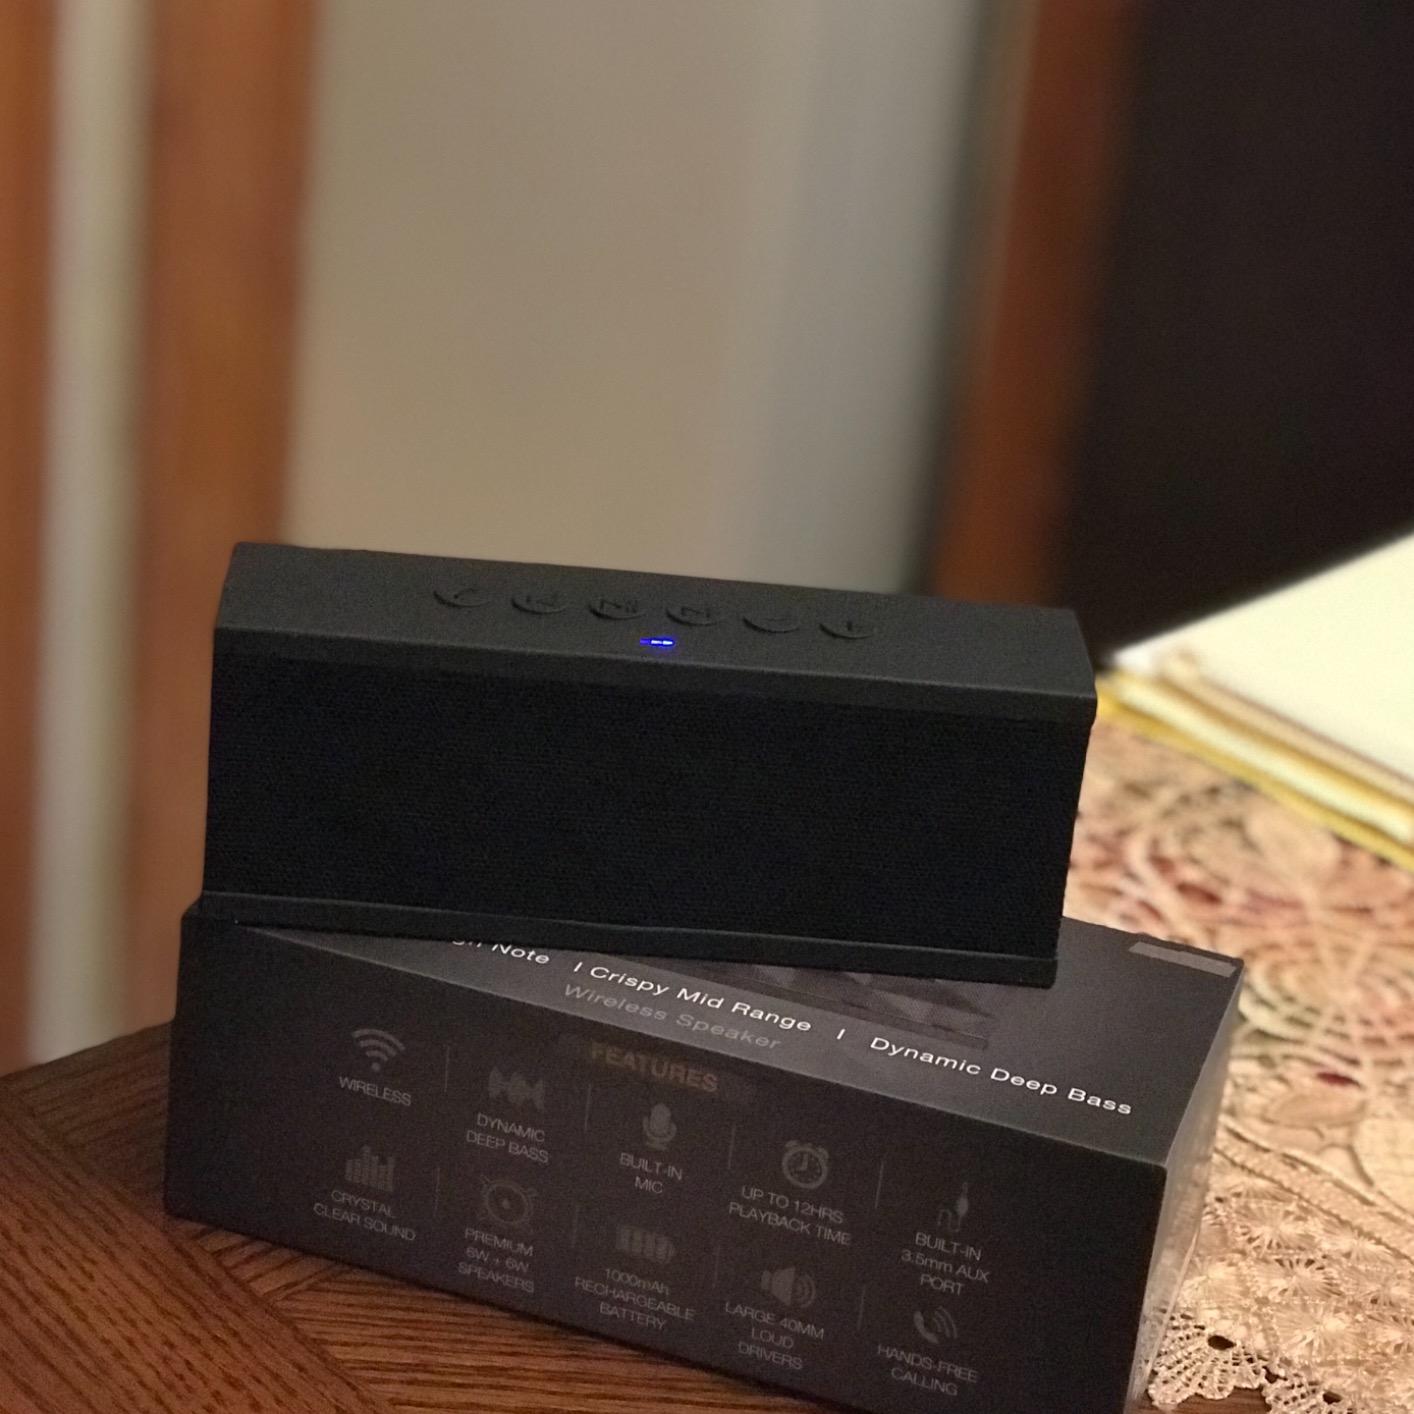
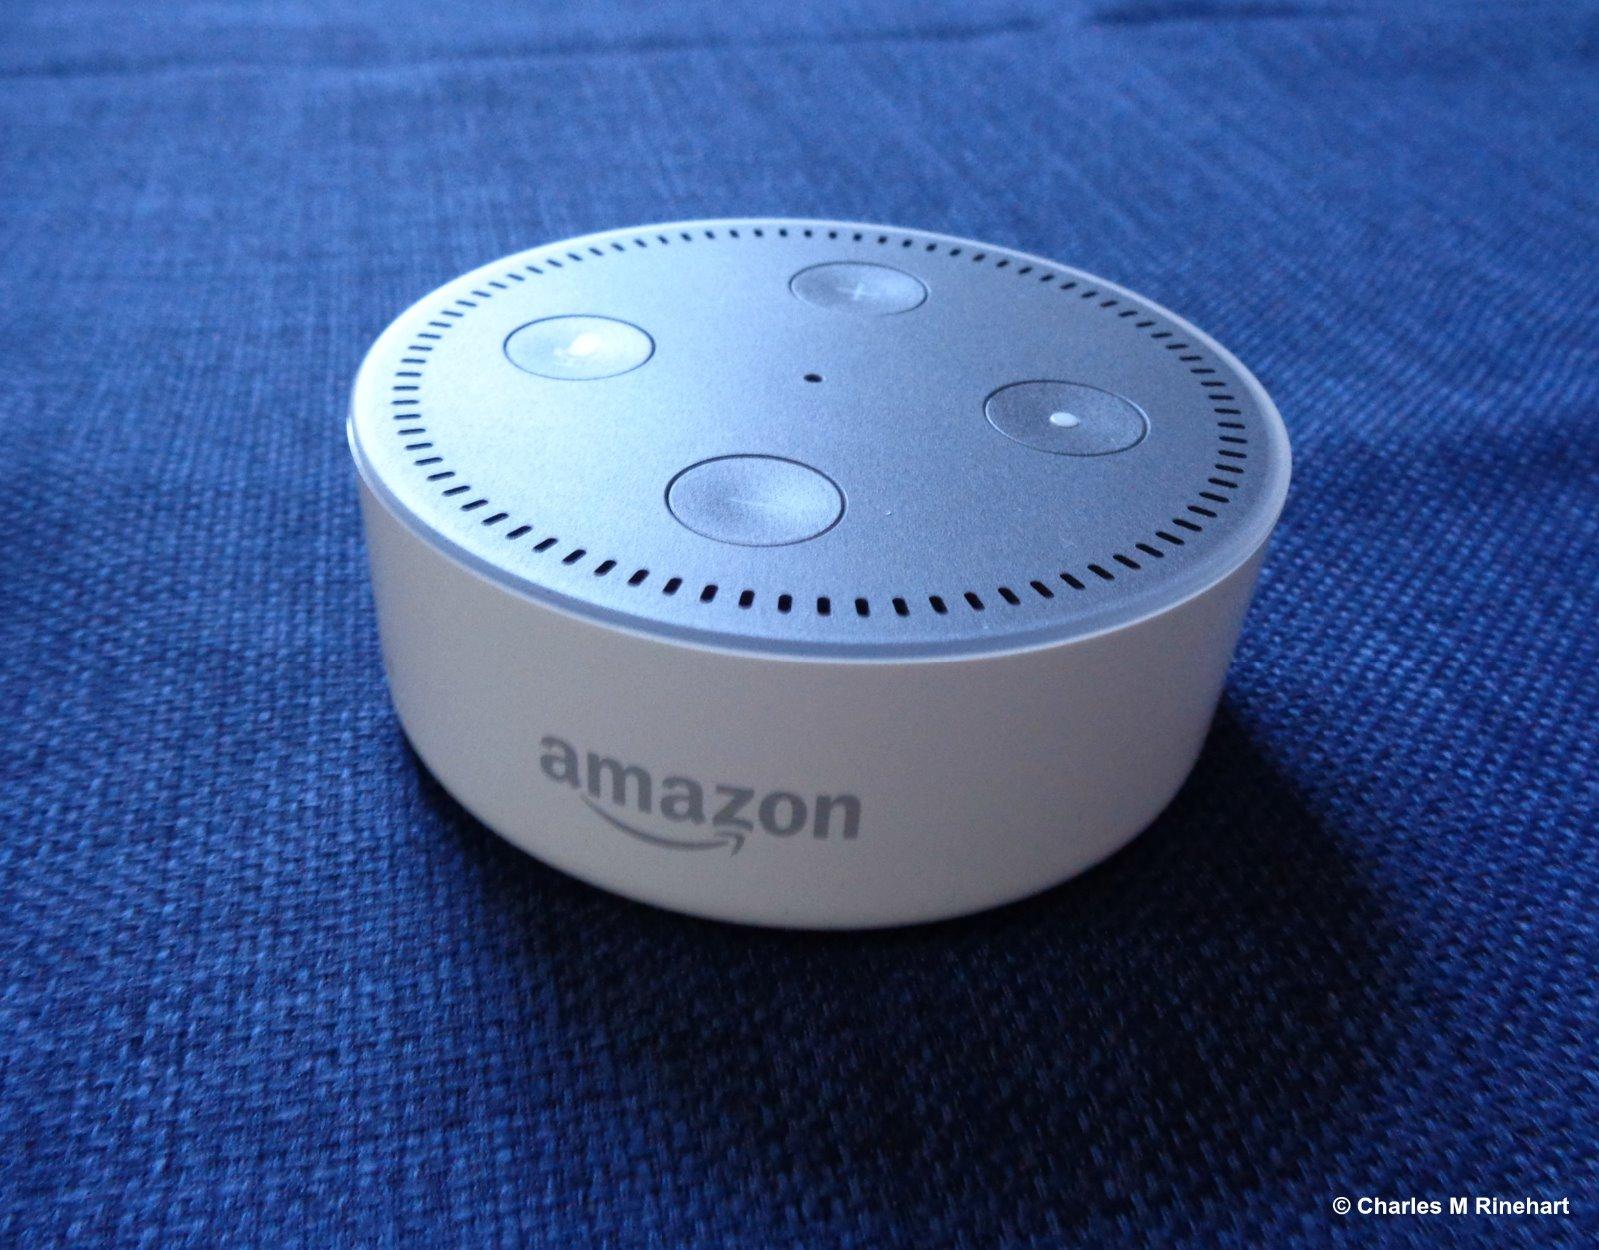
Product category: speaker
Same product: no